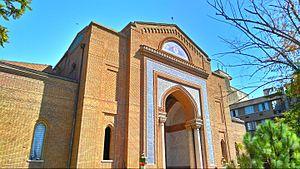
"La Imperial Bank of Persia ou ""Banque impériale de Perse"" était une banque britannique qui a fonctionné comme banque d'État et banque d'émission de monnaie en Iran entre 1889 et 1929. Elle a été créée en 1885 avec une concession de le gouvernement perse au baron Julius De Reuter, un banquier et homme d'affaires germano-juif qui devint plus tard chrétien et sujet britannique.